Drum major (marching band)

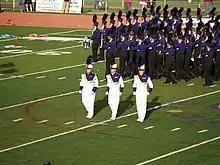
Three college drum majors from the West Chester University Golden Rams Marching Band lead their band onto the field.

Drum majors are responsible for knowing the music of the ensemble and conducting it appropriately. While also knowing the tempo the drum major has to know what specific pattern he or she needs to perform in order to accommodate physical stamina or musical style.